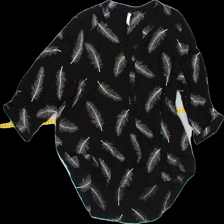
View: front
Type: Blouse
Category: Ladies
Brand: Not Applicable
Colors: Multicolor, White, Black
Material: 100% viscose
Pattern: Plain
Cut: V-collar
Size: L
Season: All
Trend: No trend
Stains: No
Damage: 0
Price range: 50-100
Recommended usage: Export